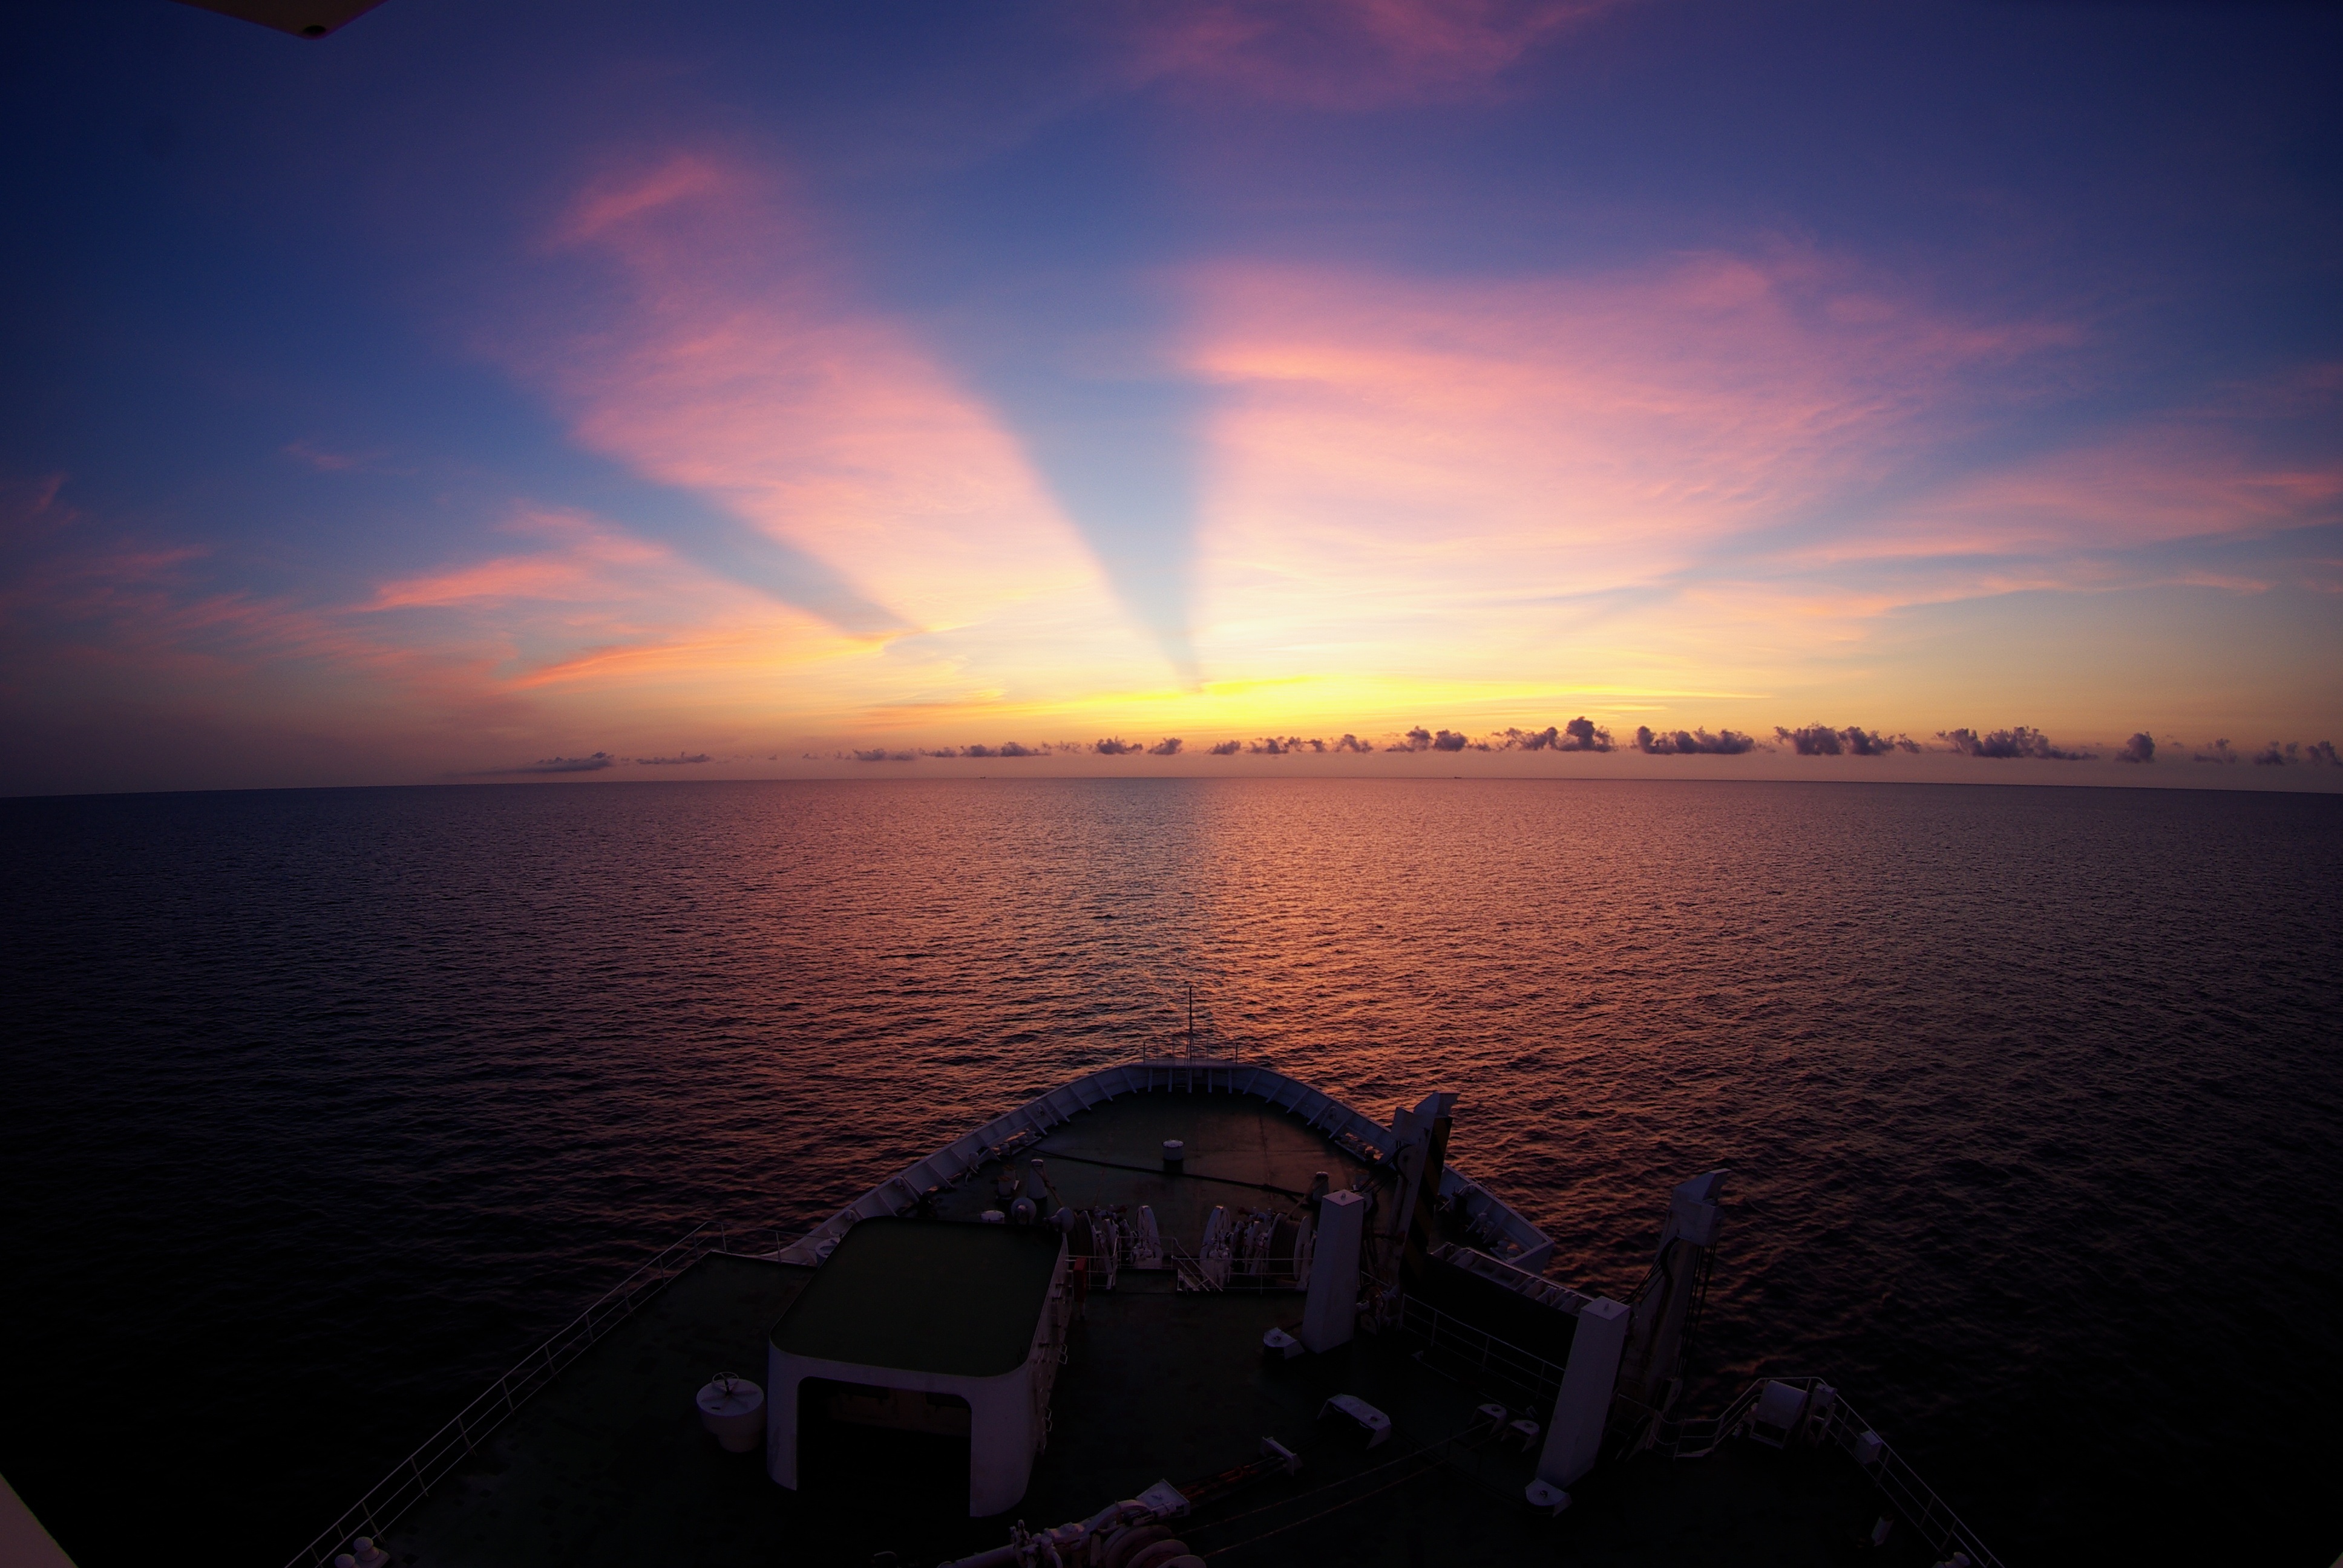
sea, coast, ocean, horizon, cloud, sun, sunrise, sunset, sunlight, morning, dawn, dusk, evening, reflection, vehicle, bay, sail, steamship, afterglow, the rays, the morning sun